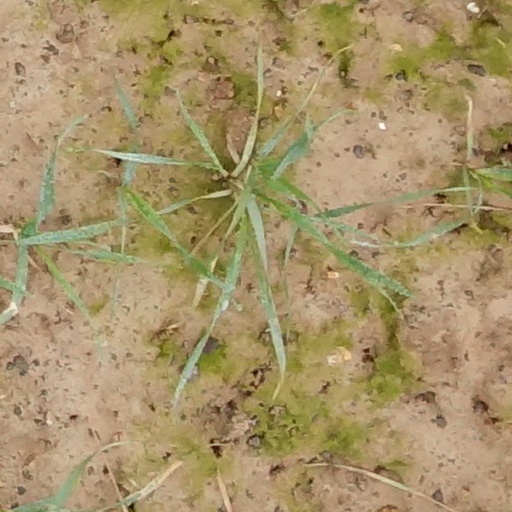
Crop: wheat